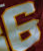
Number: 6